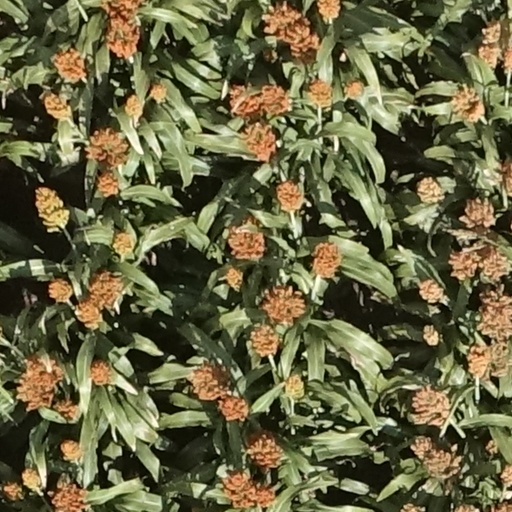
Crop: sorghum